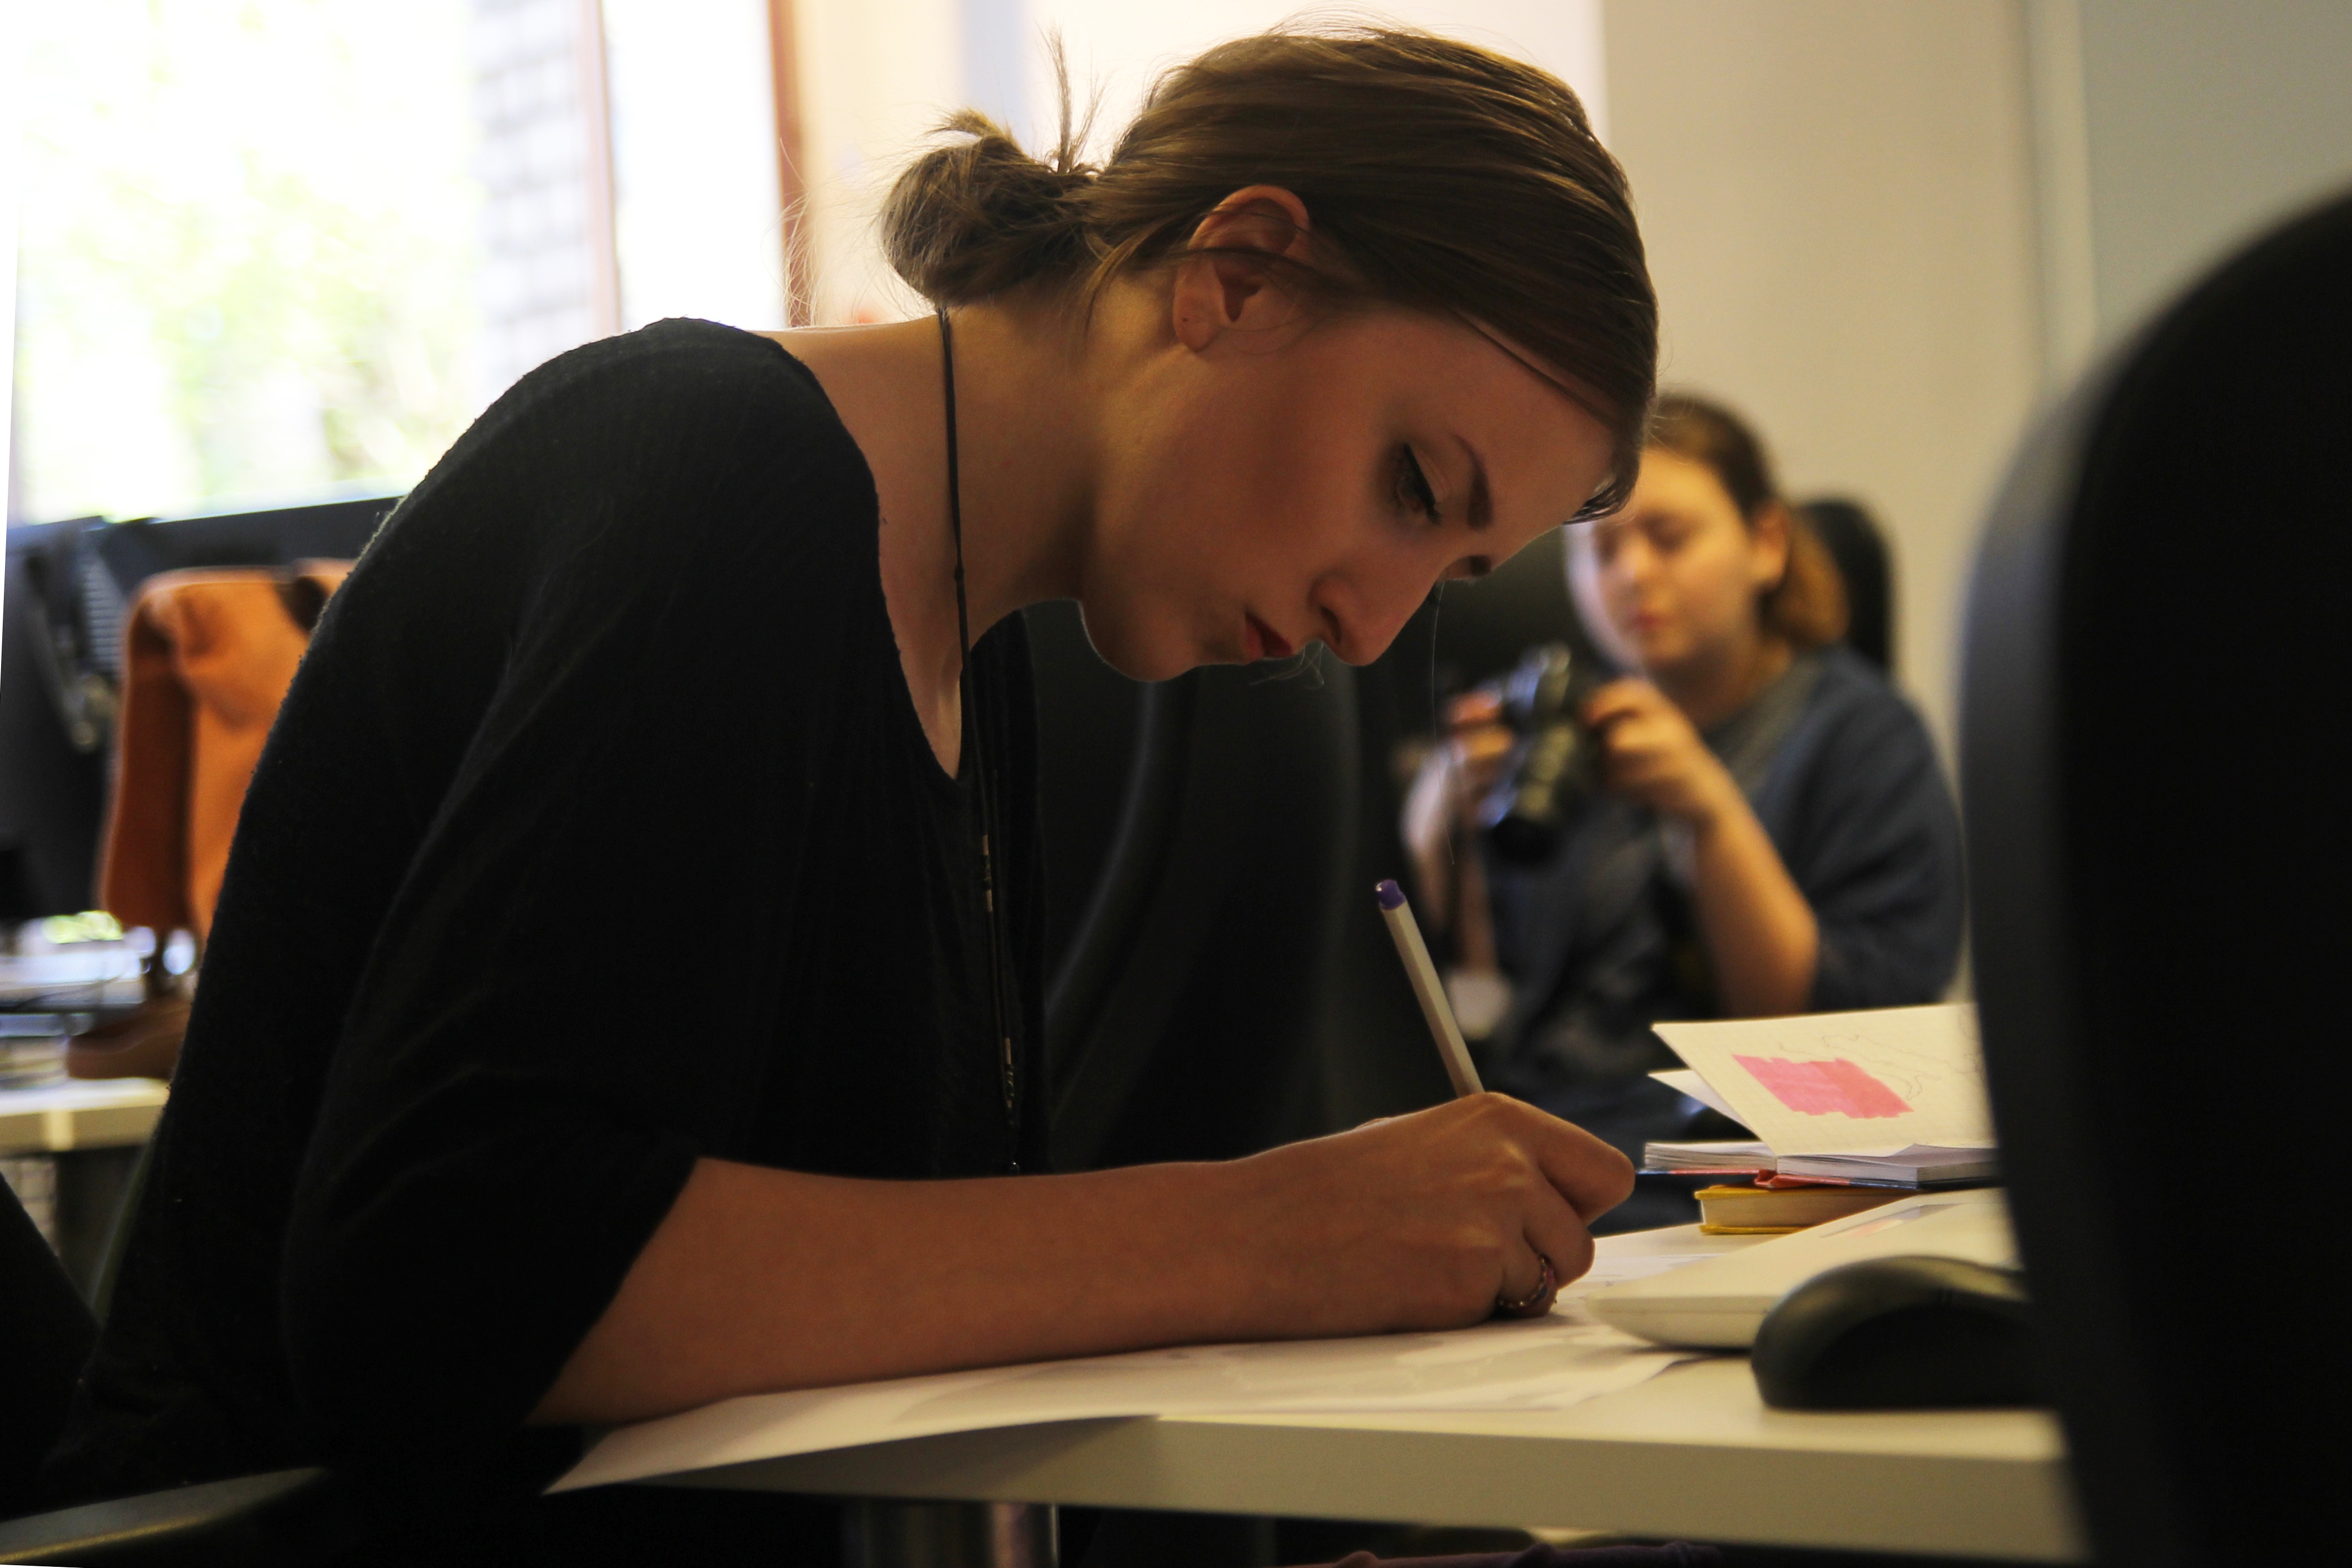
writing, work, person, group, technology, meeting, female, architect, young, corporate, office, communication, student, professional, business, modern, conversation, education, designer, team, learning, job, company, success, businesswoman, academic conference